Quinnatisset

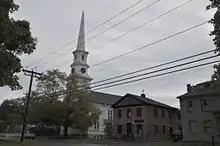
Quinnatisset was possibly located near the site of what is now the Congregational church

Quinnatisset (also spelled Quantisset, Quinnetusset, Quanatusset, Quantiske, Quantisset, Quatiske, or Quattissick) was a Nipmuc village in Connecticut which became a praying town through the influence of John Eliot and Daniel Gookin. The town was located near what is now Thompson, Connecticut or Pomfret, Connecticut possibly near Thompson Hill Historic District. The name "Quantisset" means "little long river."